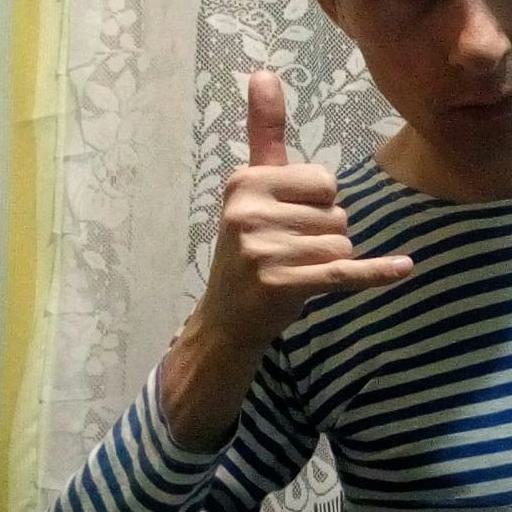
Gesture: call